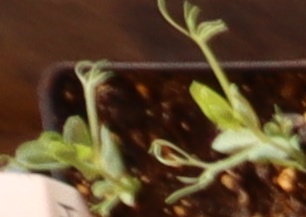
Label: Field Pea